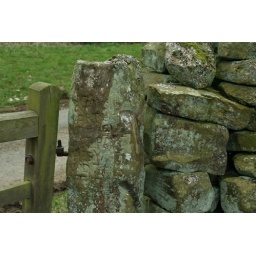
There is a stone gate post near Yew Grange Farm which bears a carved inscription dating back many years.